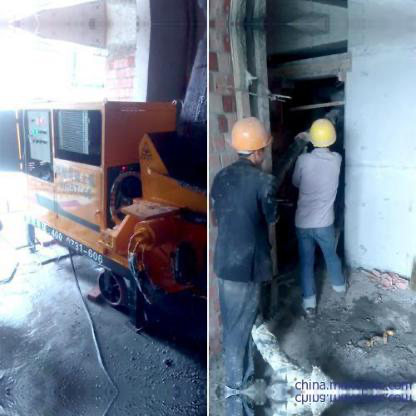
Objects in the image:
label: helmet
label: helmet